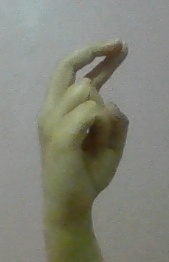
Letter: zay